Tendaness

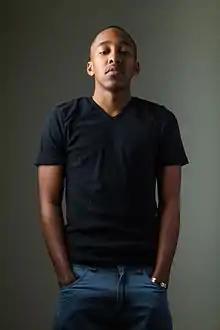
Tendaness in 2013

Tatenda Mandaza (born 10 September 1992), known professionally as Tendaness, is a Swazi-born record producer, DJ and songwriter.